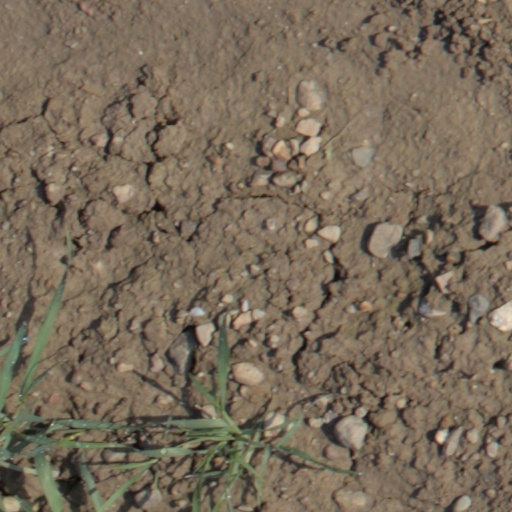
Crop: wheat